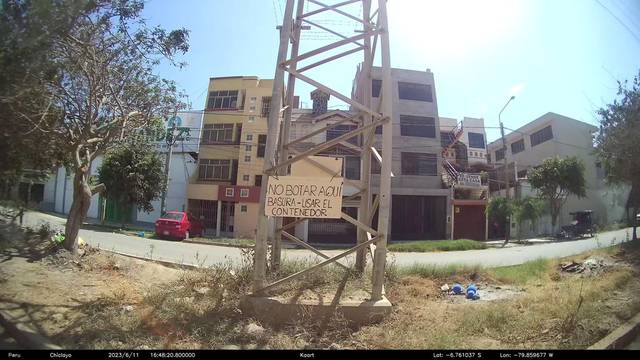
Region: Peru
Coordinates: -6.761, -79.86